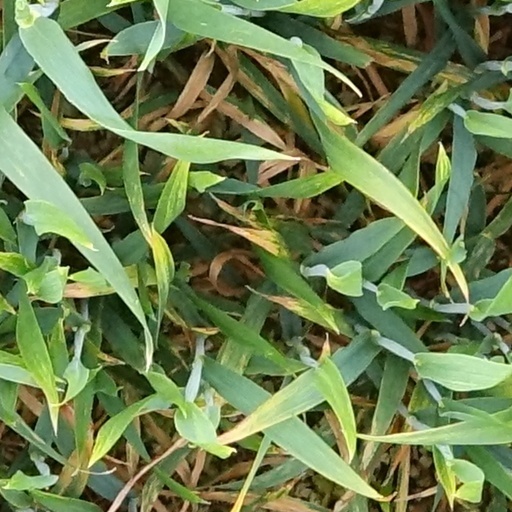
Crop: wheat